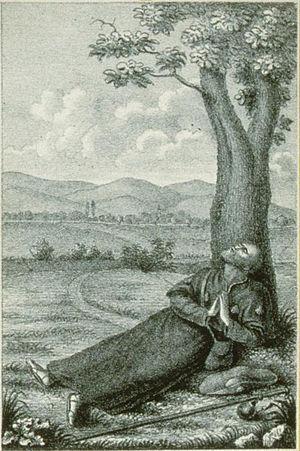
Saint Ludan meurt d'épuisement sous un chêne à Nordhouse en 1202. Lithographie du XIXème siècle.
Saint Ludan de Nordhouse ou Loudain, ou encore Luden est un pèlerin venu d'Écosse sur le chemin de Dieu, jusqu'au tombeau du Christ et d'autres lieux saints.
Cette liste concerne les saints et les bienheureux, reconnus comme tels par l'Église catholique, ayant vécu au XIIIᵉ siècle.
Cette page dresse une liste de personnalités mortes au cours de l'année 1202 :